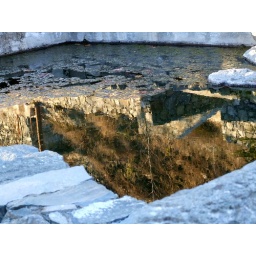
He who sees trees in the water, sees fish on the branches